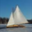
Label: ship